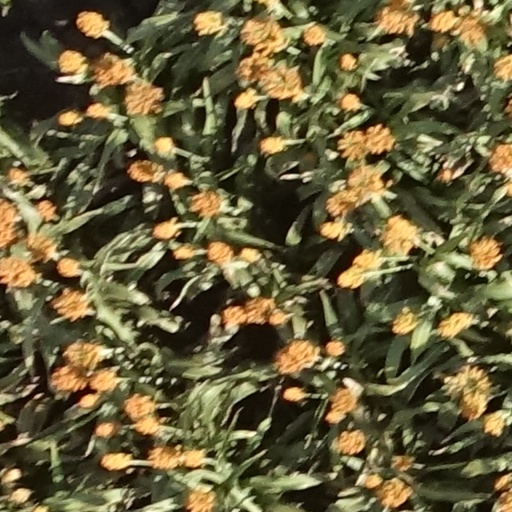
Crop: sorghum